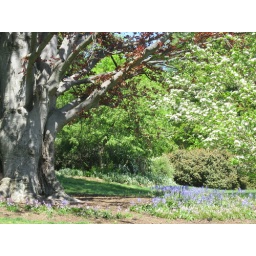
An old tree standing over some flowers....